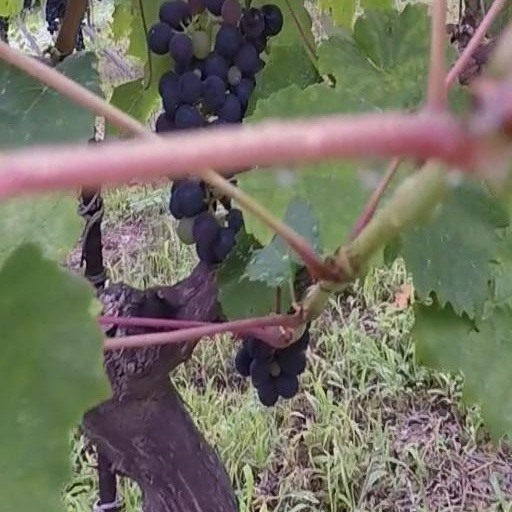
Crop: grape